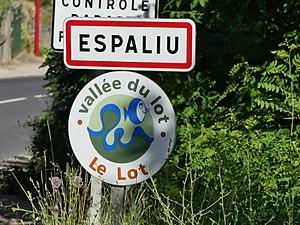
Panneau en occitan d'entrée à Espalion, Aveyron, France.